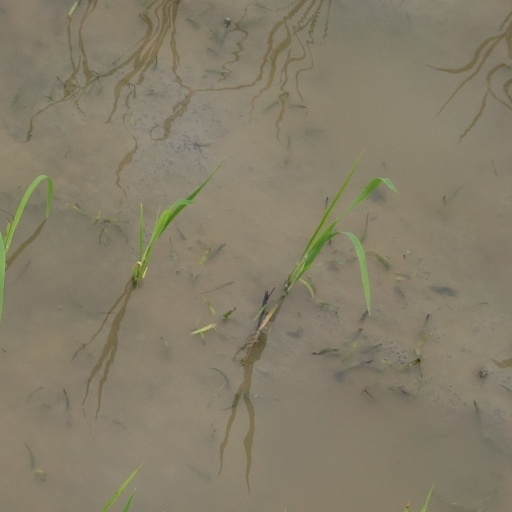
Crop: rice